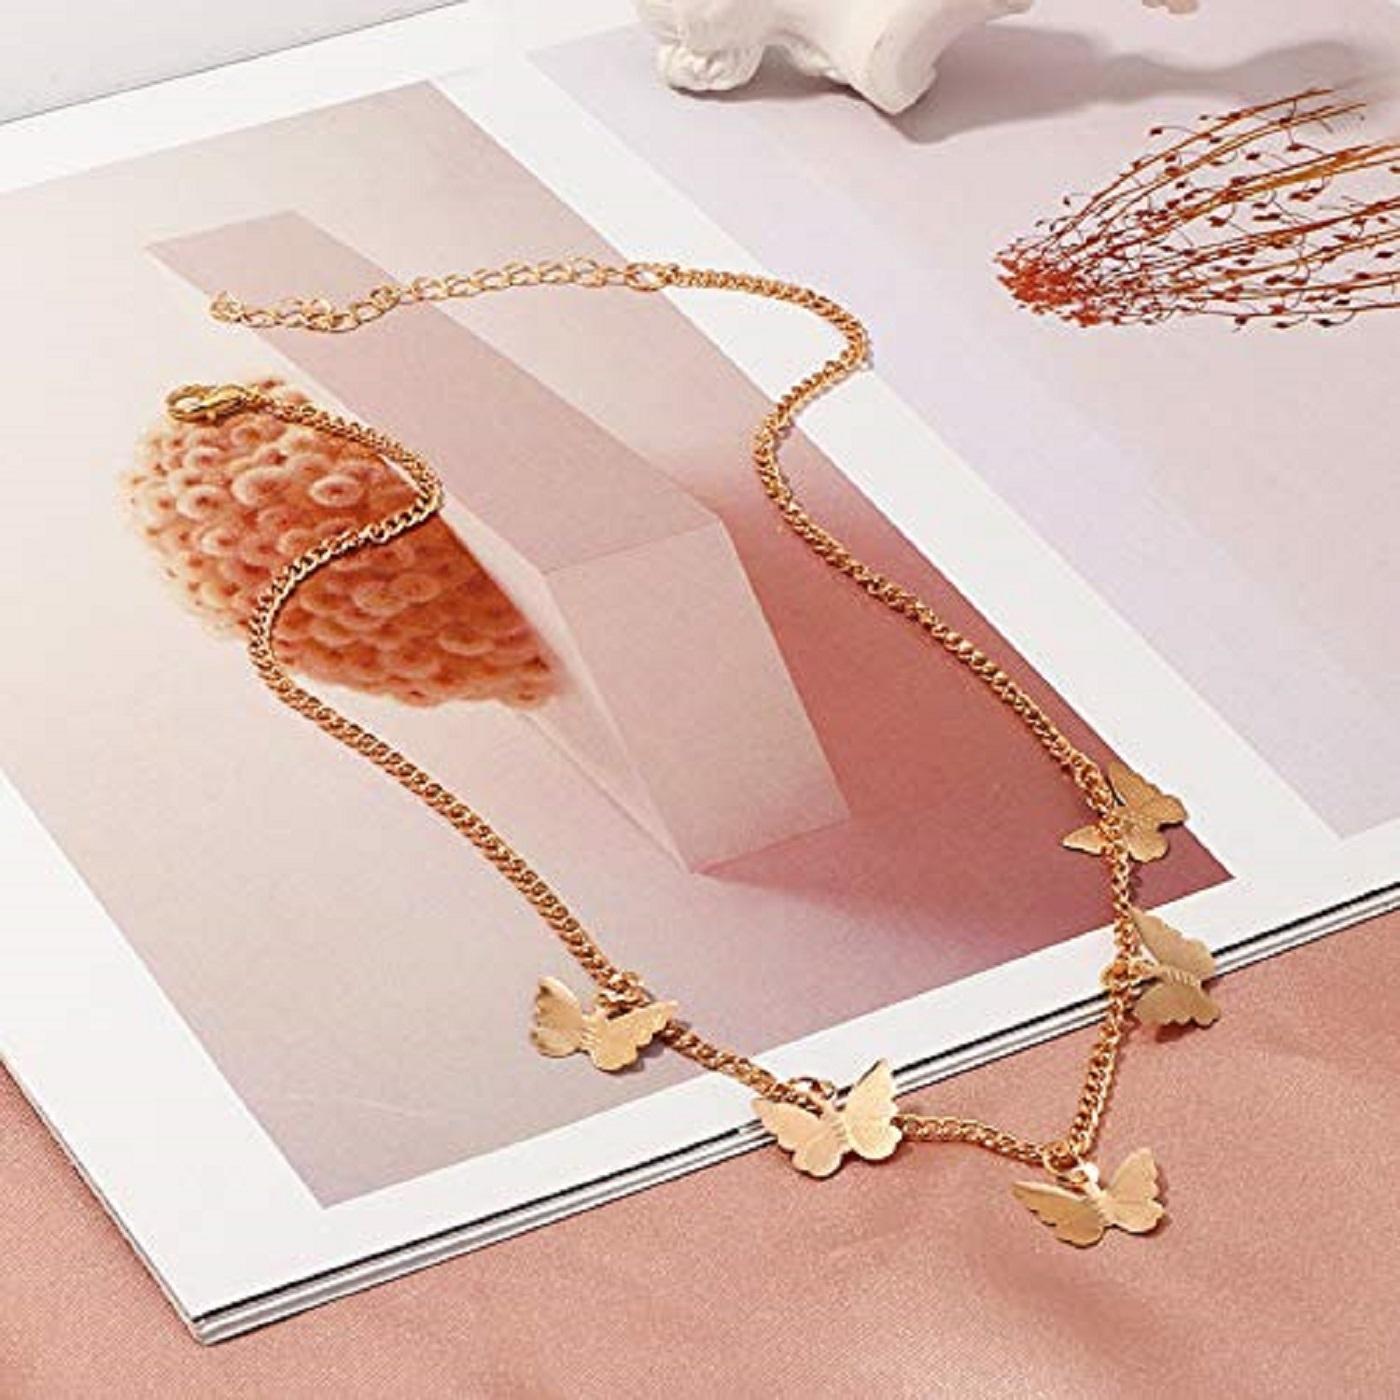
AJS Women's Necklace Beautiful Bohemian Lady Necklace Gold Butterfly Chain Fashion Women Necklace Butterfly Necklaces | gold pendant | Fashion neck chain for women (Pack Of - 1)
Type: Necklaces & Pendants
Brand: AJS
Price: Rs. 199
 Introducing the AJS Stylish and Fashionable Pendant Necklace, a timeless piece of jewelry that effortlessly combines style and sentimentality. Designed for both women and men, this necklace is not just a fashion statement; it's a symbol of love, connection, and personal style.Key Features:Stylish Design: Our pendant necklace boasts a chic and contemporary design that appeals to both fashion-forward women and men. It's a versatile accessory that complements a wide range of outfits, from casual wear to formal attire.Unisex Appeal: This necklace is thoughtfully crafted to cater to both genders, making it an excellent choice for couples as well. Whether you're looking for matching necklaces to symbolize your bond or a striking accessory to express your individuality, the AJS pendant necklace fits the bill.Premium Quality: We take pride in our commitment to quality. Crafted from high-quality materials, this necklace is not only stylish but also built to last. You can trust that it will retain its shine and beauty, even with every day wear.Versatile Pairing: This pendant necklace is a versatile addition to any jewelry collection. Whether you're dressing up for a romantic date, a special occasion, or simply want to elevate your everyday look, it effortlessly adds an elegant touch to your ensemble.Symbol of Connection: For couples, this necklace can serve as a meaningful symbol of your connection and commitment to one another. Its design reflects the idea of two unique individuals coming together to create a harmonious and beautiful union.Thoughtful Gift: Looking for the perfect gift for your significant other, a close friend, or a loved one? The AJS Pendant Necklace is a thoughtful and heartfelt gesture that shows you care. It's ideal for birthdays, anniversaries, or any occasion that calls for a meaningful present.Elevate your style and express your love with the AJS Stylish and Fashionable Pendant Necklace. This piece not only enhances your personal style but also signifies your bond with someone special. Whether you wear it as a symbol of your relationship or as a standalone fashion accessory, this necklace is a beautiful reflection of your taste and sentiment. Embrace style, embrace connection, embrace AJS.Disclaimer:We value your satisfaction and strive to provide high-quality products and services.
Features: AJS Stylish Pendant Necklace,Exquisite and fashionable design,Perfect as a thoughtful gift option,Unique and eye-catching pendant designs,Adds a touch of elegance to any outfit,Comfortable to wear for extended periods,Crafted to enhance your personal style,A meaningful accessory for various occasions,Elevate your look with this beautiful necklace